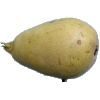
Label: Pear 2